Mark Solomon (Māori leader)

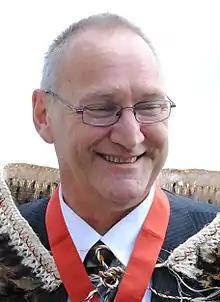
Solomon in 2013

Sir Mark Wiremu Solomon (born ) is a New Zealand Māori leader from the Ngāi Tahu and Ngāti Kurī (Kaikōura) iwi. He served as kaiwhakahaere (chairperson) of Te Rūnanga o Ngāi Tahu, the tribal council of Ngāi Tahu, for approximately 18 years, from 1998 until December 2016. His departure as tribal chair followed his decision in April 2016 not to seek re-election as the tribal representative for Kaikōura. Solomon continues to act in various directorship roles including as chair of the Canterbury District Health Board.